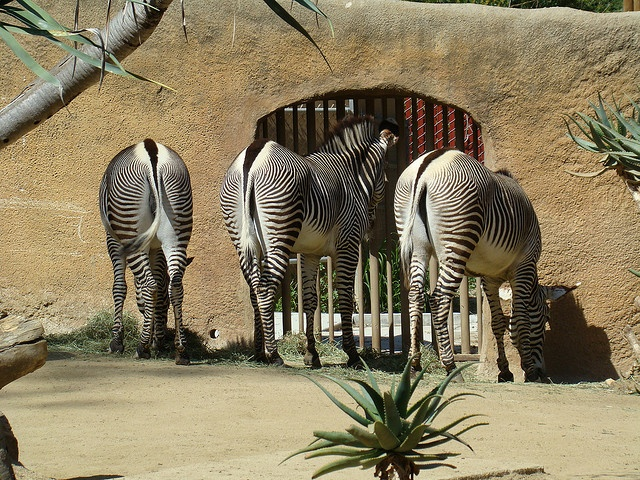
Three zebras are standing near a gate in a wall.
The zebras are standing next to each other outside by the gate.
Three Zebras standing in front of a gate.
Three zebras idly stand around in front of a gate
Three zebras hanging out near a barred window.